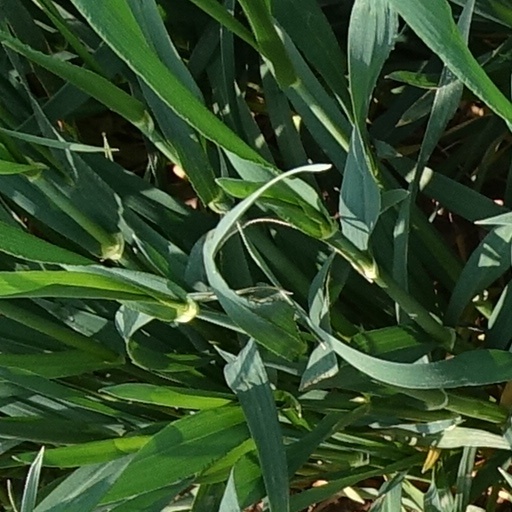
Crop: wheat